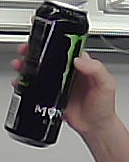
Product: monster_energydrink